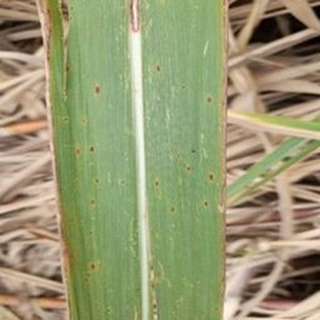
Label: sugarcane_rust